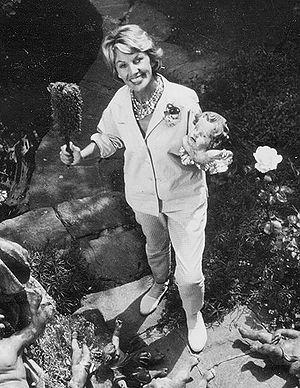
Lale Andersen, de son vrai nom Liese-Lotte Helene Berta Bunnenberg, née le 23 mars 1905 à Lehe et morte le 29 août 1972 à Vienne, est une comédienne et chanteuse allemande.